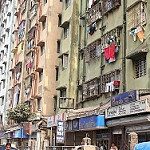
Label: buildings